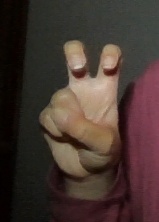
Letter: toot